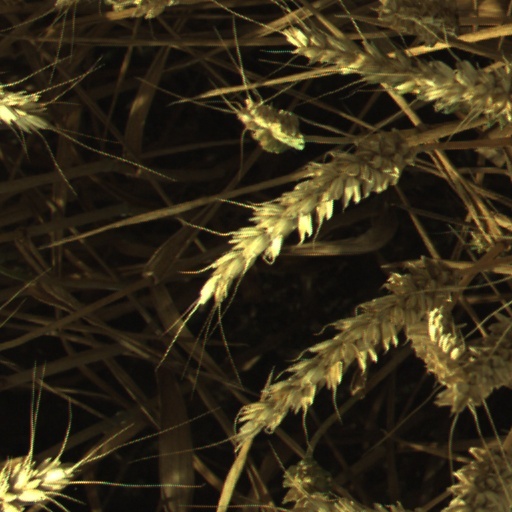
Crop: wheat